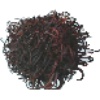
Label: rambutan